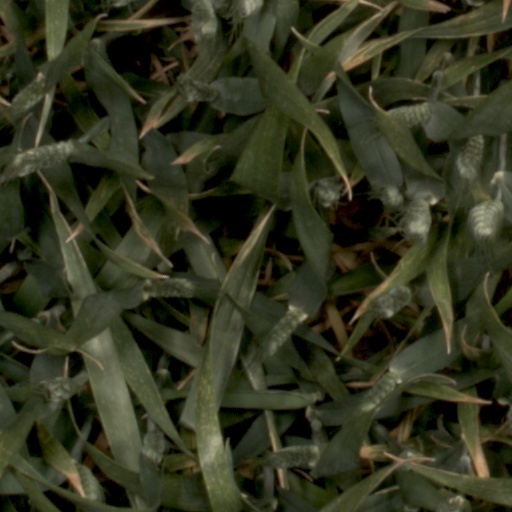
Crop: wheat